Ettore Milano

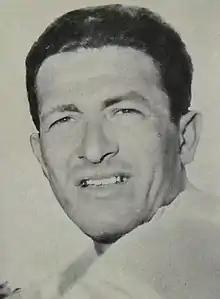

Ettore Milano (26 July 1925 – 21 October 2011) was an Italian racing cyclist. He rode in the Tour de France in 1949, 1950 and 1951, placing 51st–52nd. In 1953, he won two stages of the Giro d'Italia.